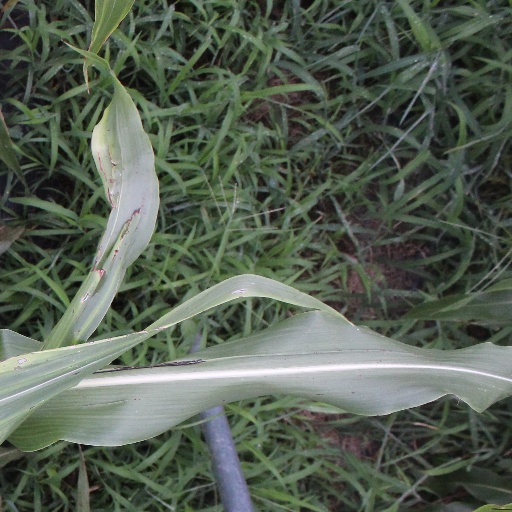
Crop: sorghum